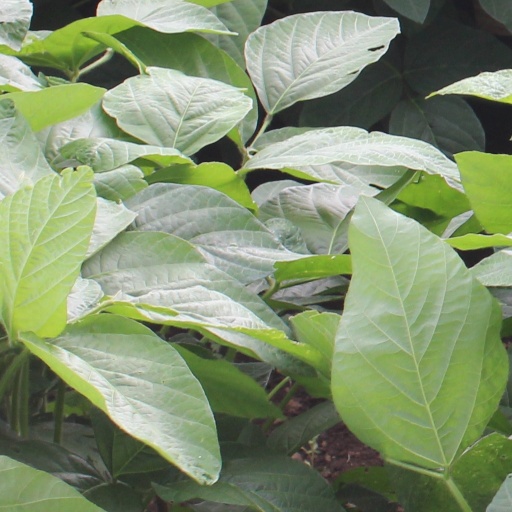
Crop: soybean